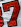
Number: 7